Upper Lusatia

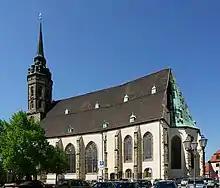
St. Peter's Church in Bautzen

Between the death of King Wenceslaus I of Bohemia in 1253 and 1262, the Ascanian margraves of Brandenburg attained Budissin Land. Neither the exact date of the acquisition nor the legal form of ownership – feud, marriage or pledge rule – can be established with certainty. With the establishment of a Landvogt as deputy of the Ascanian ruler they created the most important office in Upper Lusatia. In principle, the powers of the burggraves and judges from Bohemians time were united in one hand and even expanded. The Landvogt was the country's highest official, he decided in feudal matters, presided in the supreme court and was military commander-in-chief. The Landvogts remained in power until after the Thirty Years' War, although the administrative practice changed frequently.